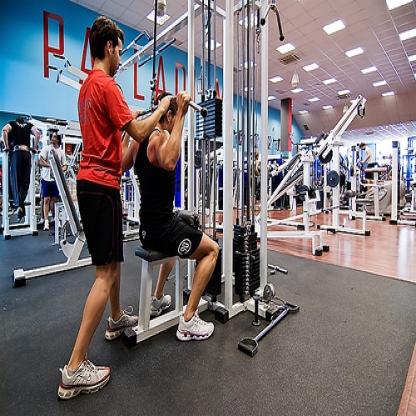
Scene: Indoor